Salver

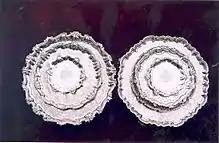
Some sterling silver salvers produced in the 1730s

A salver is a flat heavy tray of silver, other metal or glass used for carrying or serving glasses, cups, and dishes at a table, or for the presenting of a letter or card by a servant. In a royal or noble household the fear of poisoning led to the custom of tasting the food or beverage before it was served to the master and his guests; this was known as the assay of meat and drink, and in Spanish was called "salva".